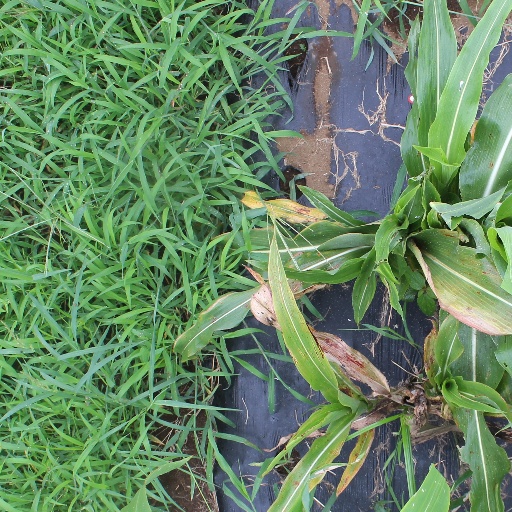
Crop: sorghum